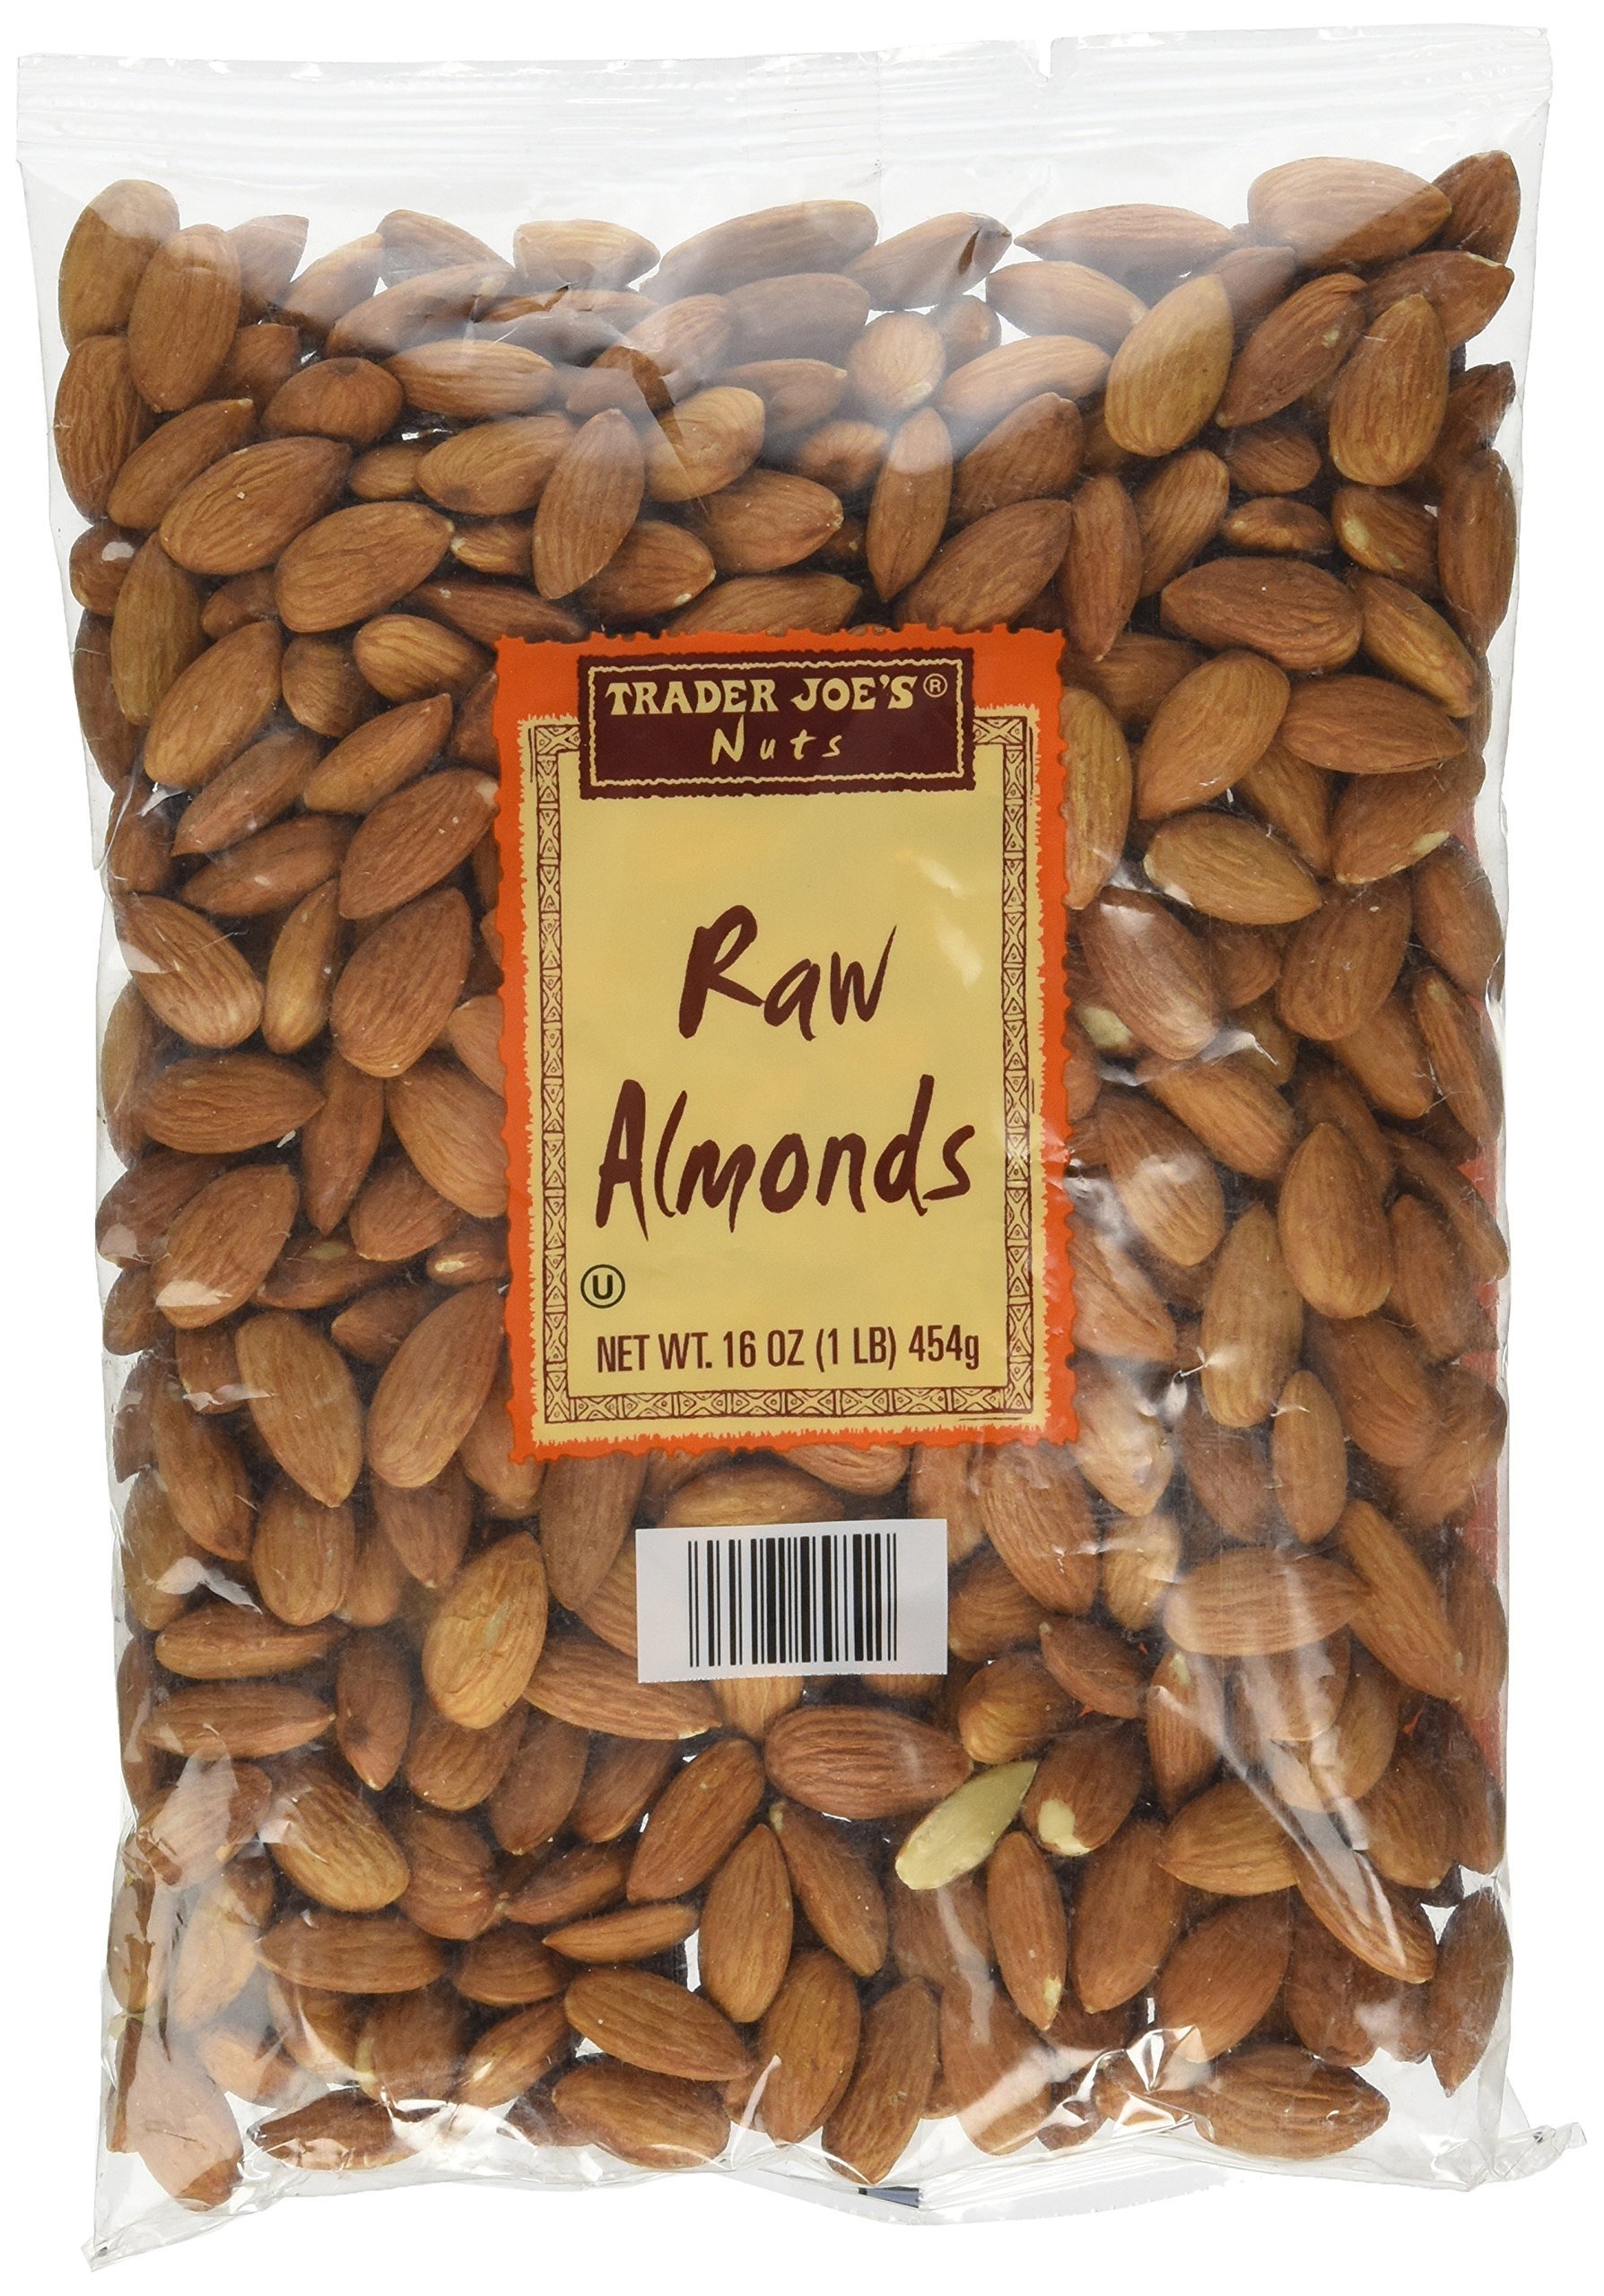
Item Name: Trader Joe's Raw Almonds 16 Oz - PACK OF 3
Value: 3.0
Unit: Count

Price: 16.43